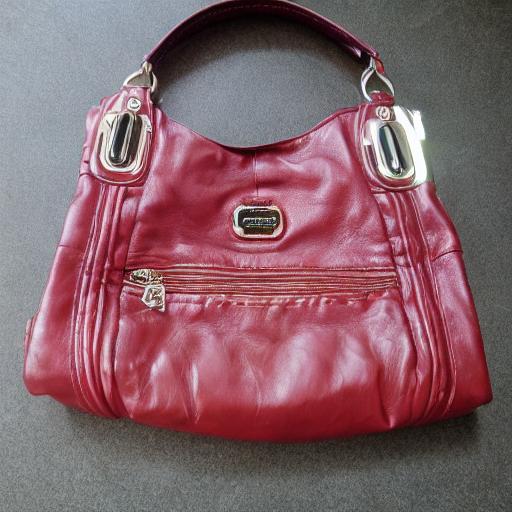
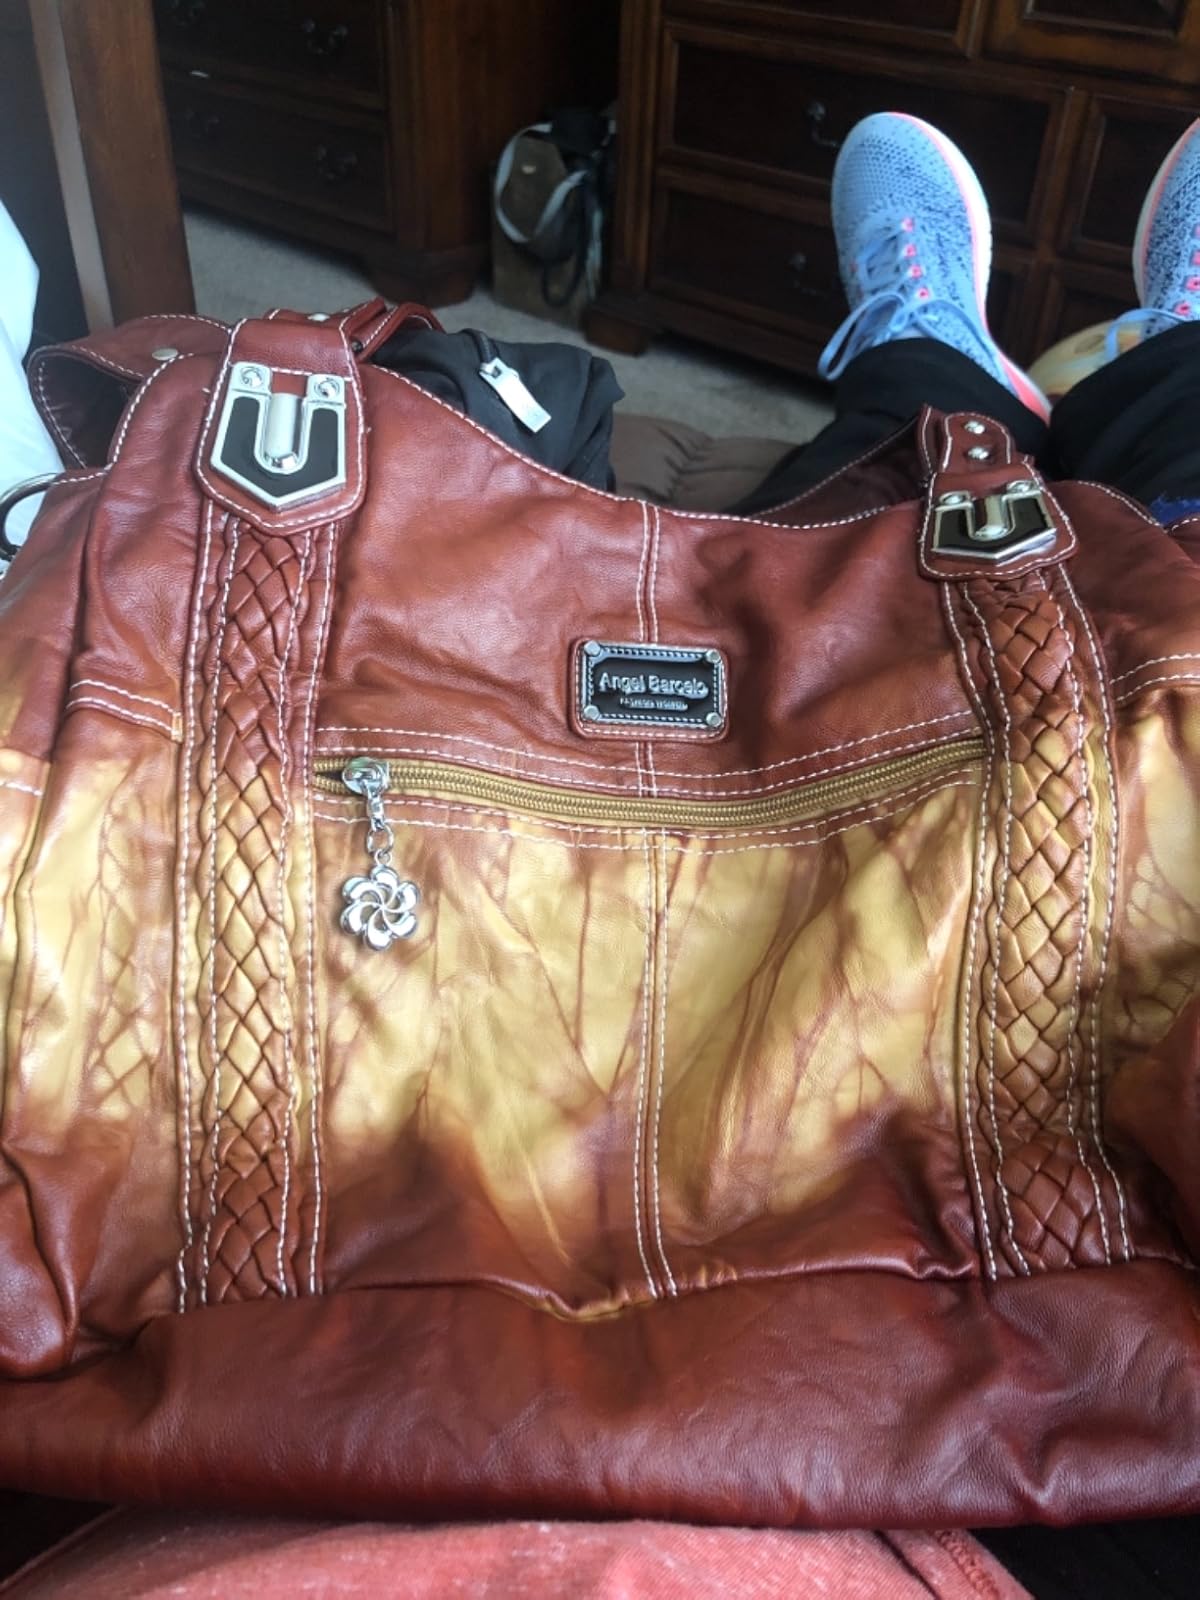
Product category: accessories_handbag
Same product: no